Skardu

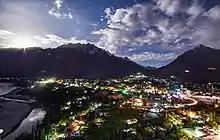
Skardu at dusk

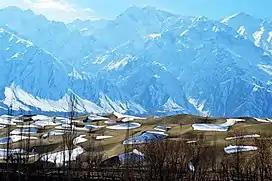
Sand dunes in the Cold Desert of Skardu are often covered in snow during winter.

Skardu is located along the Kohistan-Ladakh terrane, formed as a magmatic arch over a Tethyan subduction zone that was later accreted onto the Eurasian Plate. The region has low seismic activity compared to surrounding regions, suggesting that Skardu is located in a passive structural element of the Himalayan thrust. The stone in the Skardu region is Katzarah schist, with a radiometric estimated age of 37 to 105 million years.